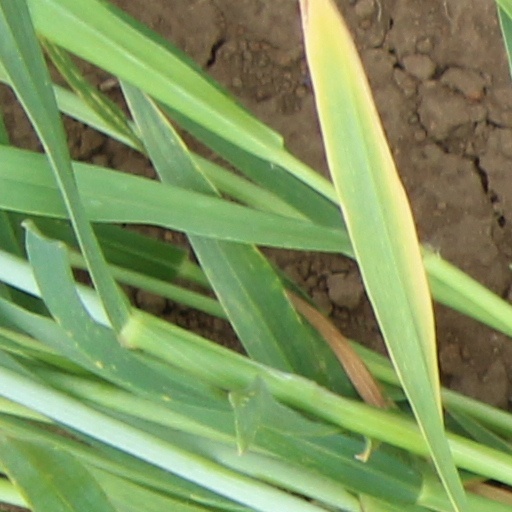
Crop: wheat